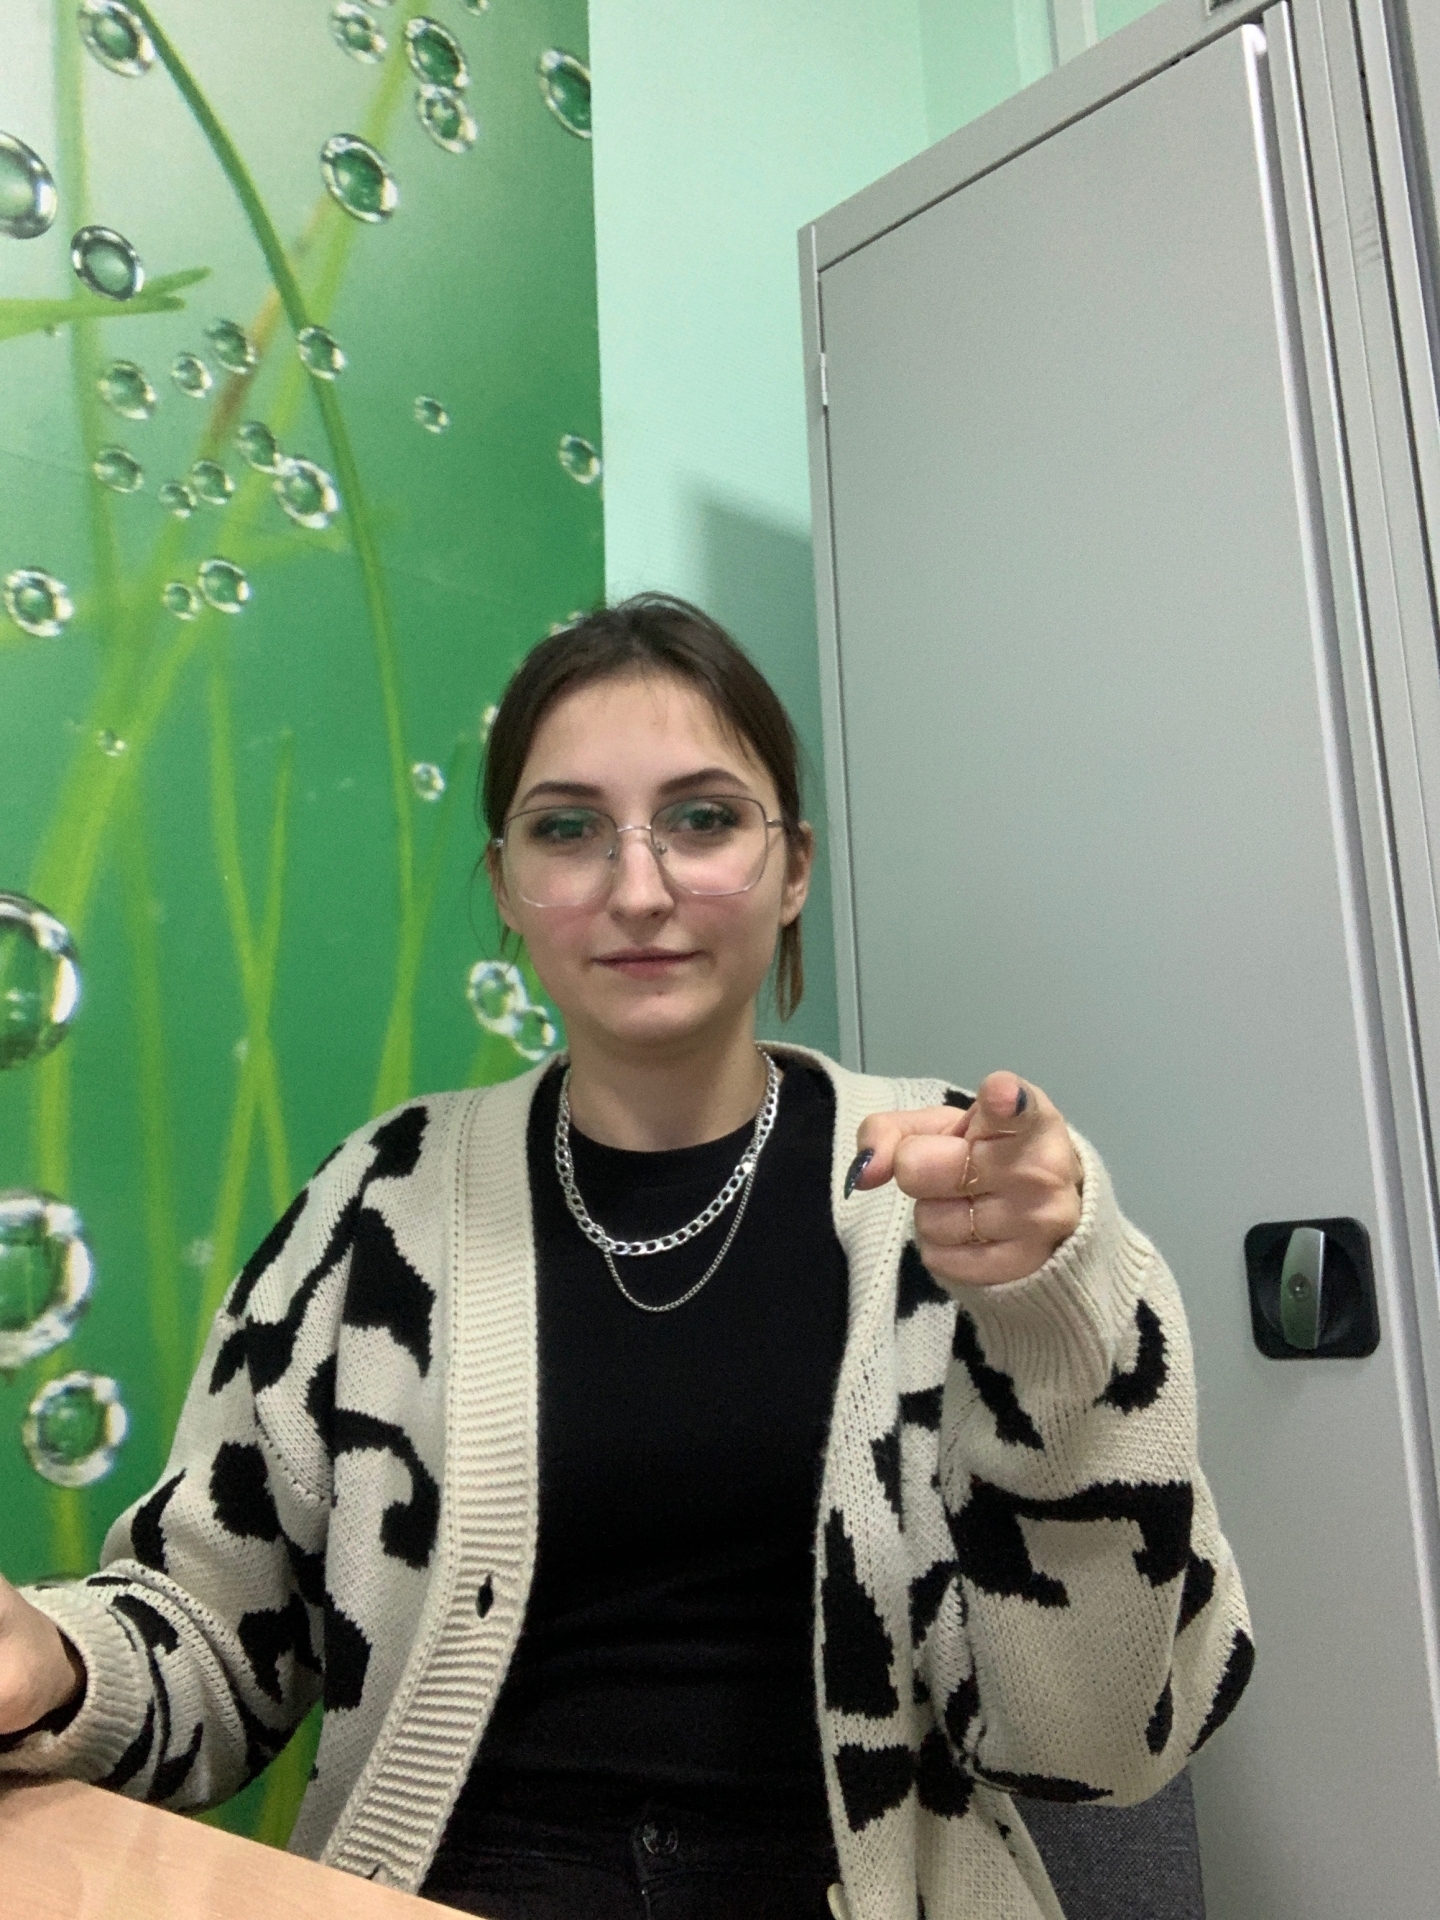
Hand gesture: point